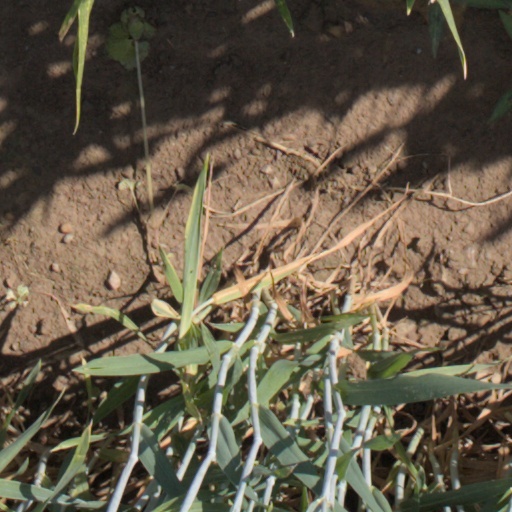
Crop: wheat